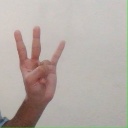
अक्षर: क्ष